Kamome Shokudo

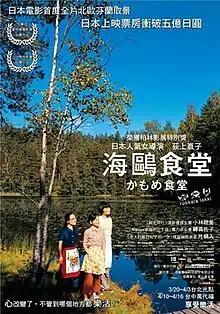
Taiwanese release film poster

is a 2006 comedy film written and directed by Japanese director Naoko Ogigami, based on a novel by . The film is set in the Finnish capital Helsinki, and follows a Japanese woman who sets up a diner serving Japanese food in the city, and the friends she makes in the process.